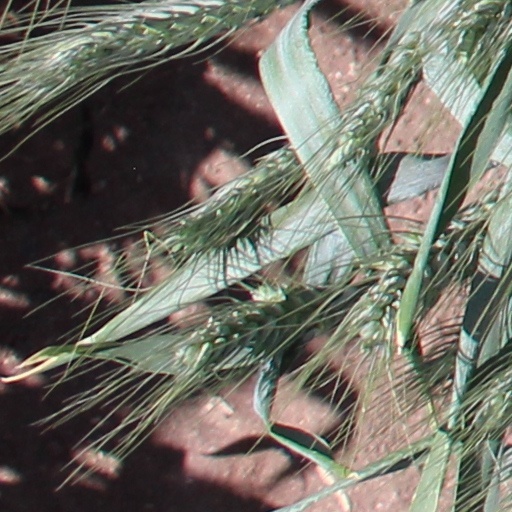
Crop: wheat